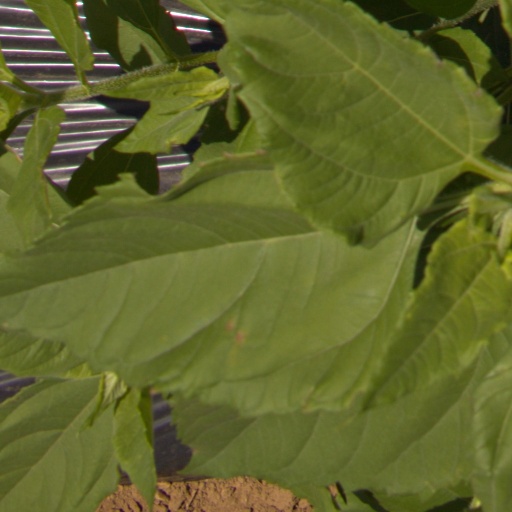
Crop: Jerusalem artichoke